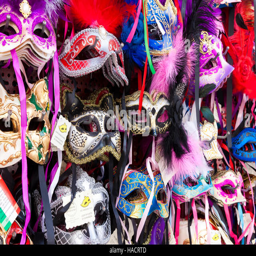
stall selling colourful masks on the waterfront